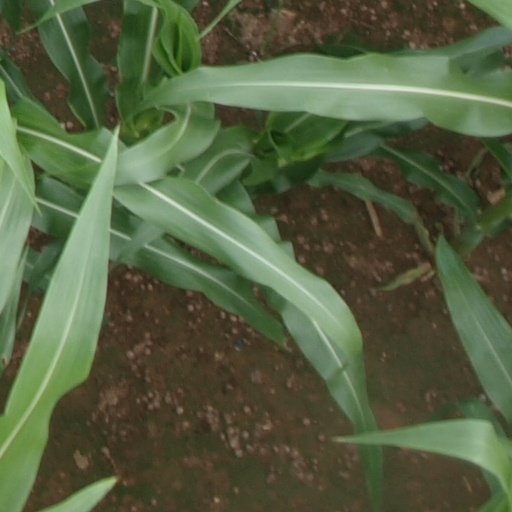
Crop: maize; corn